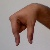
The image shows a hand gesture representing the letter 'Q' in Indian Sign Language.